Tissue engineering of heart valves

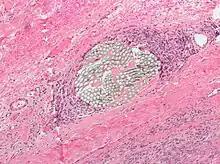
Multi-nucleated Foreign body giant cell (FBGC) from the fusion of macrophages

Under normal physiological conditions, inflammatory cells protect the body from foreign objects, and the body undergoes a foreign body reaction based on the adsorption of blood and proteins on the biomaterial surface. In the first two to four weeks post implant, there is an association between biomaterial adherent macrophages and cytokine expression near the foreign implant site, which can be explored using semi-quantitative RT-PCR. Macrophages fuse together to form foreign body giant cells (FBGCs), which similarly express cytokine receptors on their cell membranes and actively participate in the inflammatory response. Device failure in organic polyether polyurethane (PEU) pacemakers compared to silicone rubber showcases that the foreign body response may indeed lead to degradation of biomaterials, causing subsequent device failures. The utilization of to prevent functionality and durability compromise is proposed to minimize and slow the rate of biomaterial degradation.